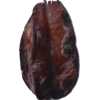
Label: carambola